Sport of athletics

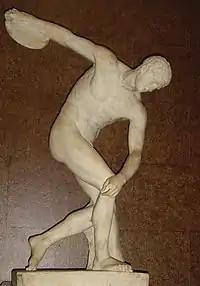
Good

Athletic contests in running, walking, jumping and throwing are among the oldest of all sports and their roots are prehistoric. Athletics events were depicted in the Ancient Egyptian tombs in Saqqara, with illustrations of running at the Heb Sed festival and high jumping appearing in tombs from as early as of 2250 BC. The Tailteann Games were an ancient Celtic festival in Ireland, founded , and the thirty-day meeting included running and stone-throwing among its sporting events. The original and only event at the first Olympics in 776 BC was a stadium-length running event known as the "stadion". This later expanded to include throwing and jumping events within the ancient pentathlon. Athletics competitions also took place at other Panhellenic Games, which were founded later around 500 BC.